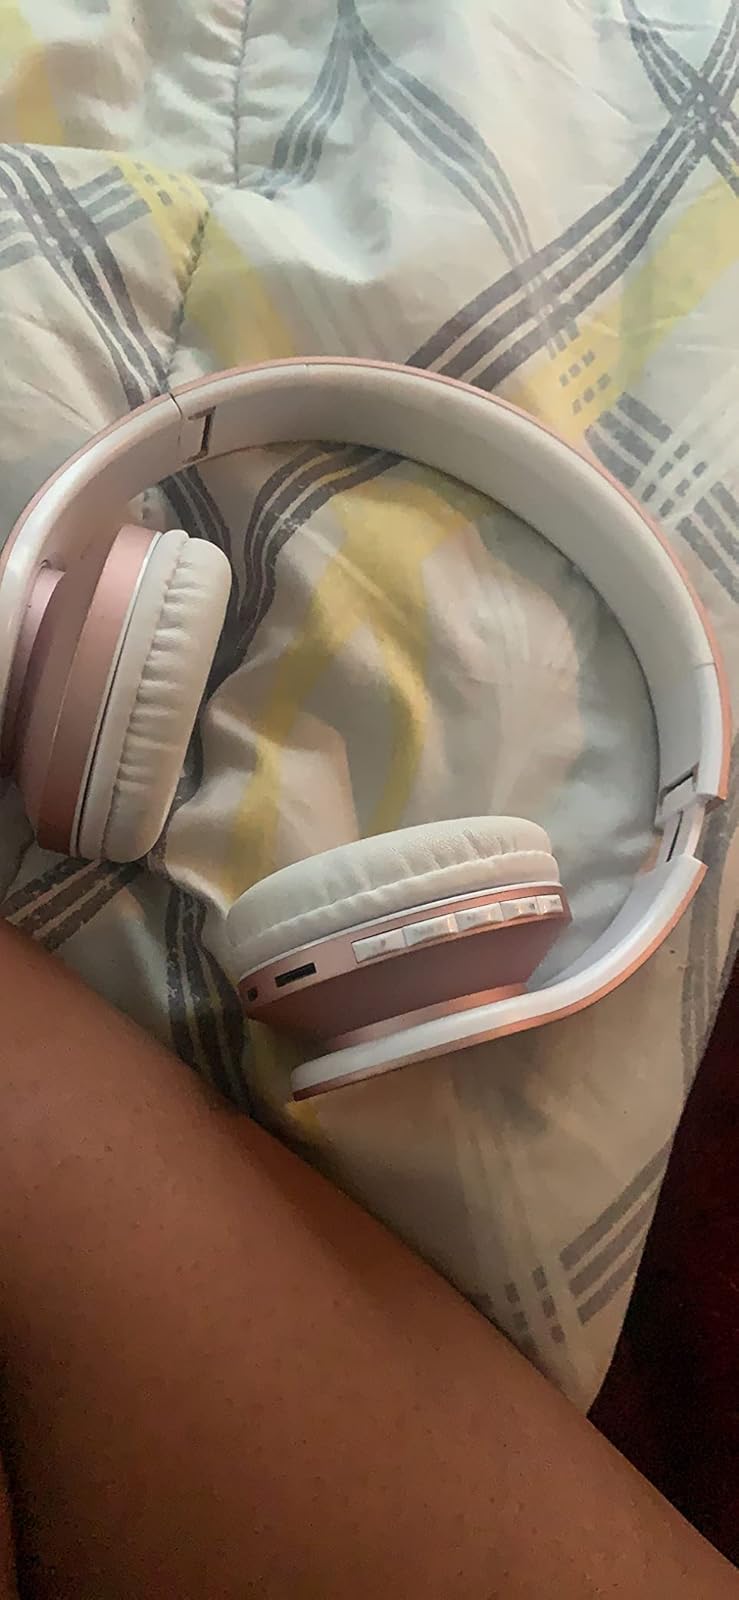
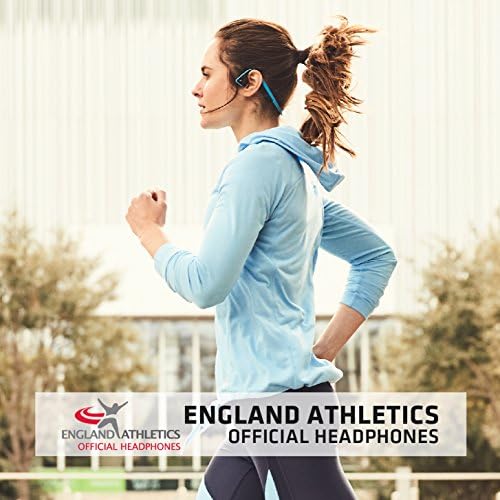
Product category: headphones
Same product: no